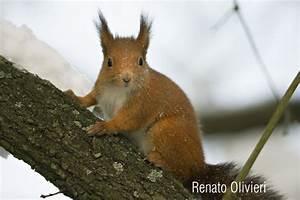
squirrel